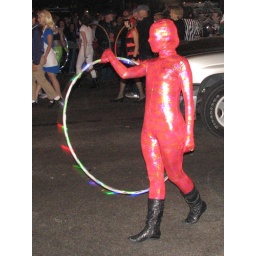
Glow in the Dark hulla hoop used by women in full body cat suit &amp;amp; mask.